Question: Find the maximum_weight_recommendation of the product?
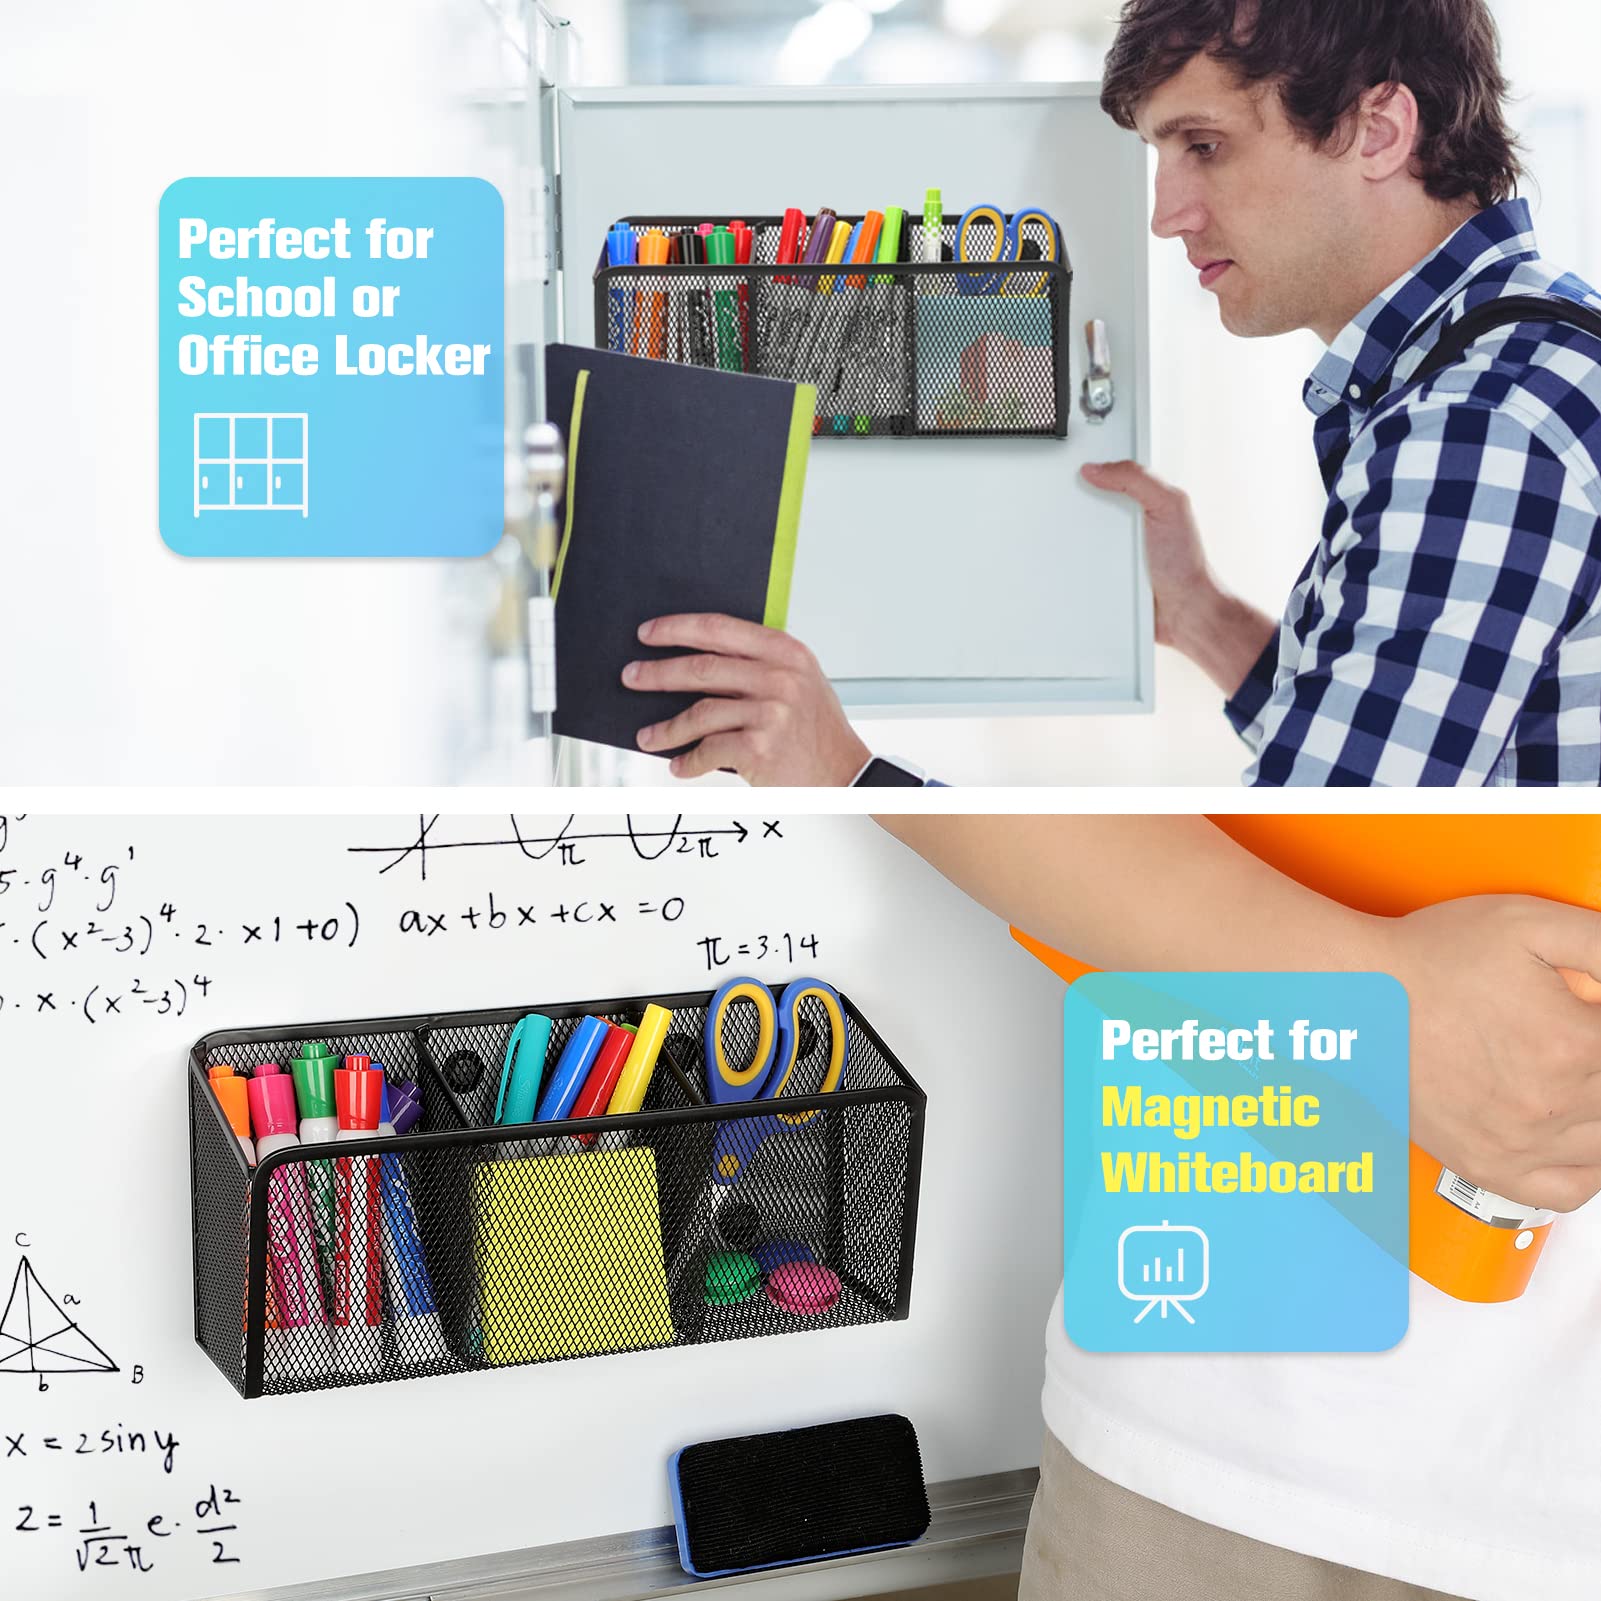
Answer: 5.94 gram